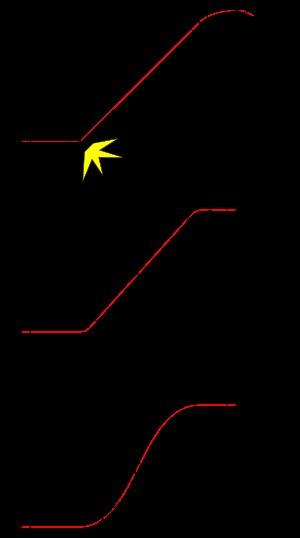
En génie mécanique, le fonctionnement d'une machine comprend des mouvements dont l'étude peut globalement se résumer aux contraintes suivantes :